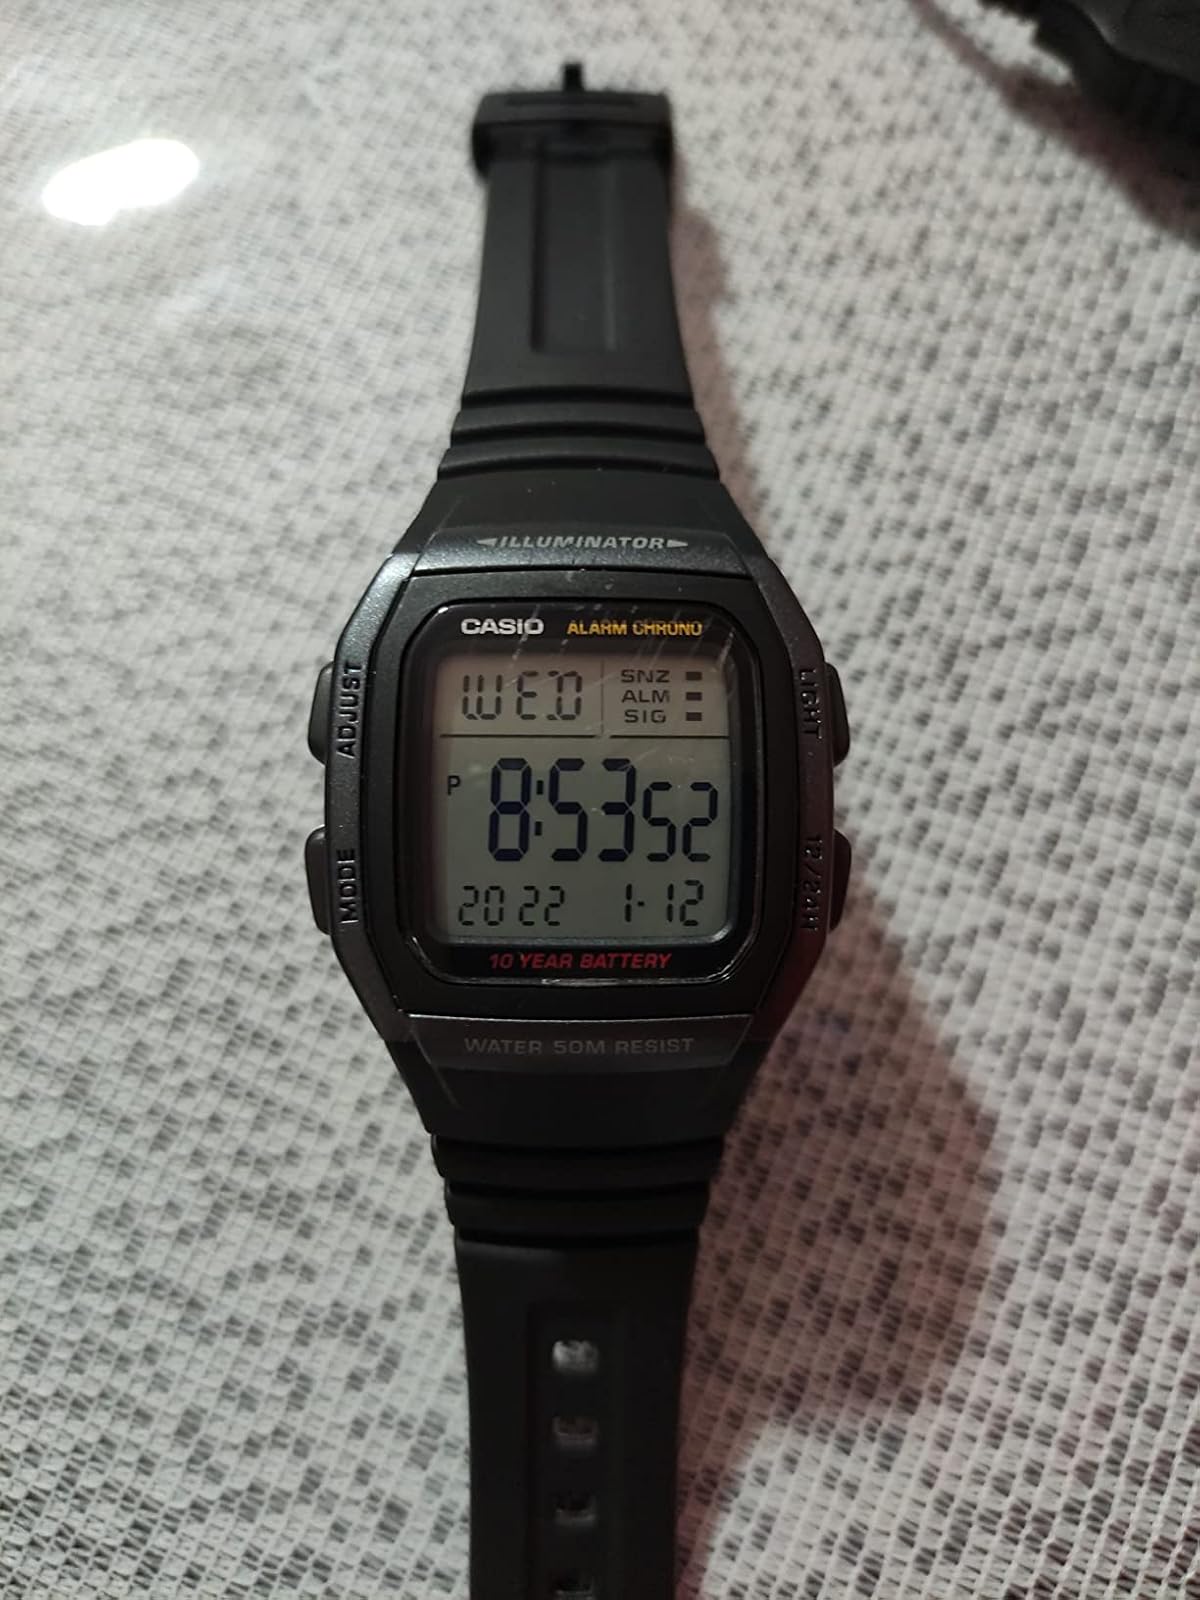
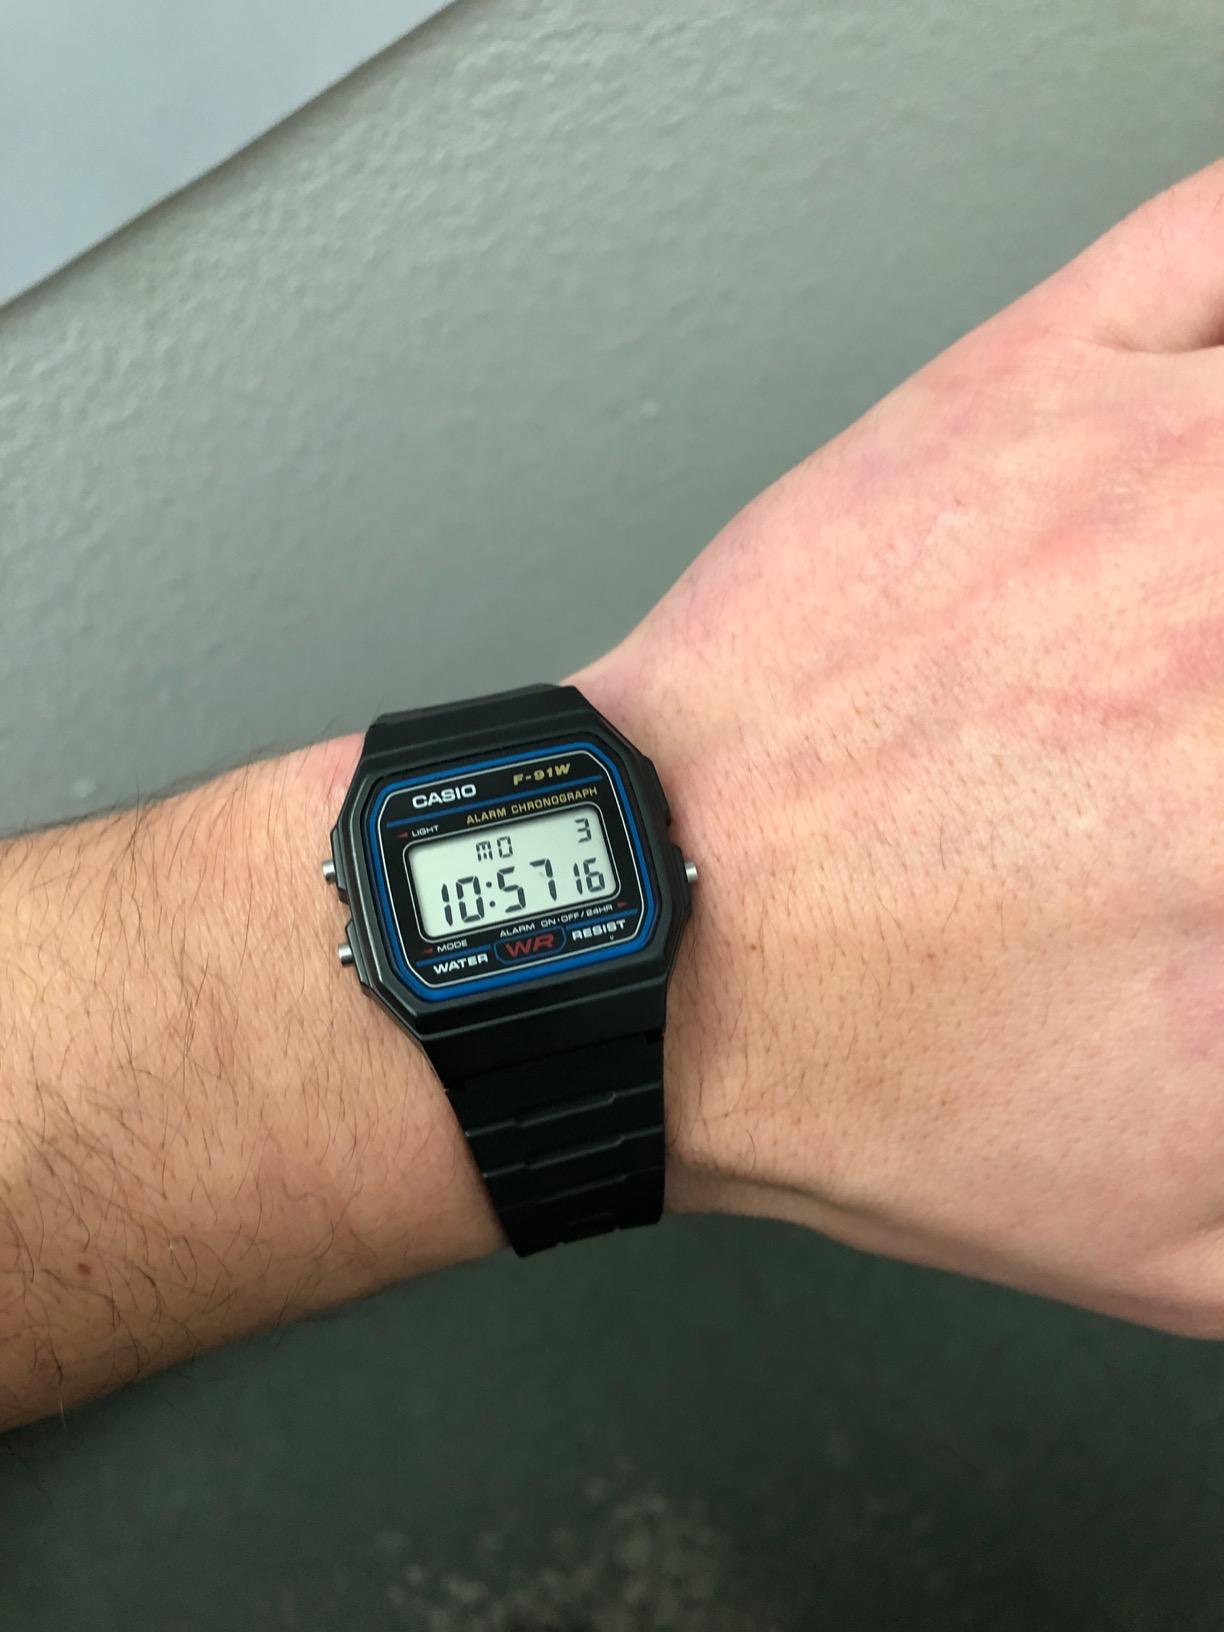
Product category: accessories_watch
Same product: no